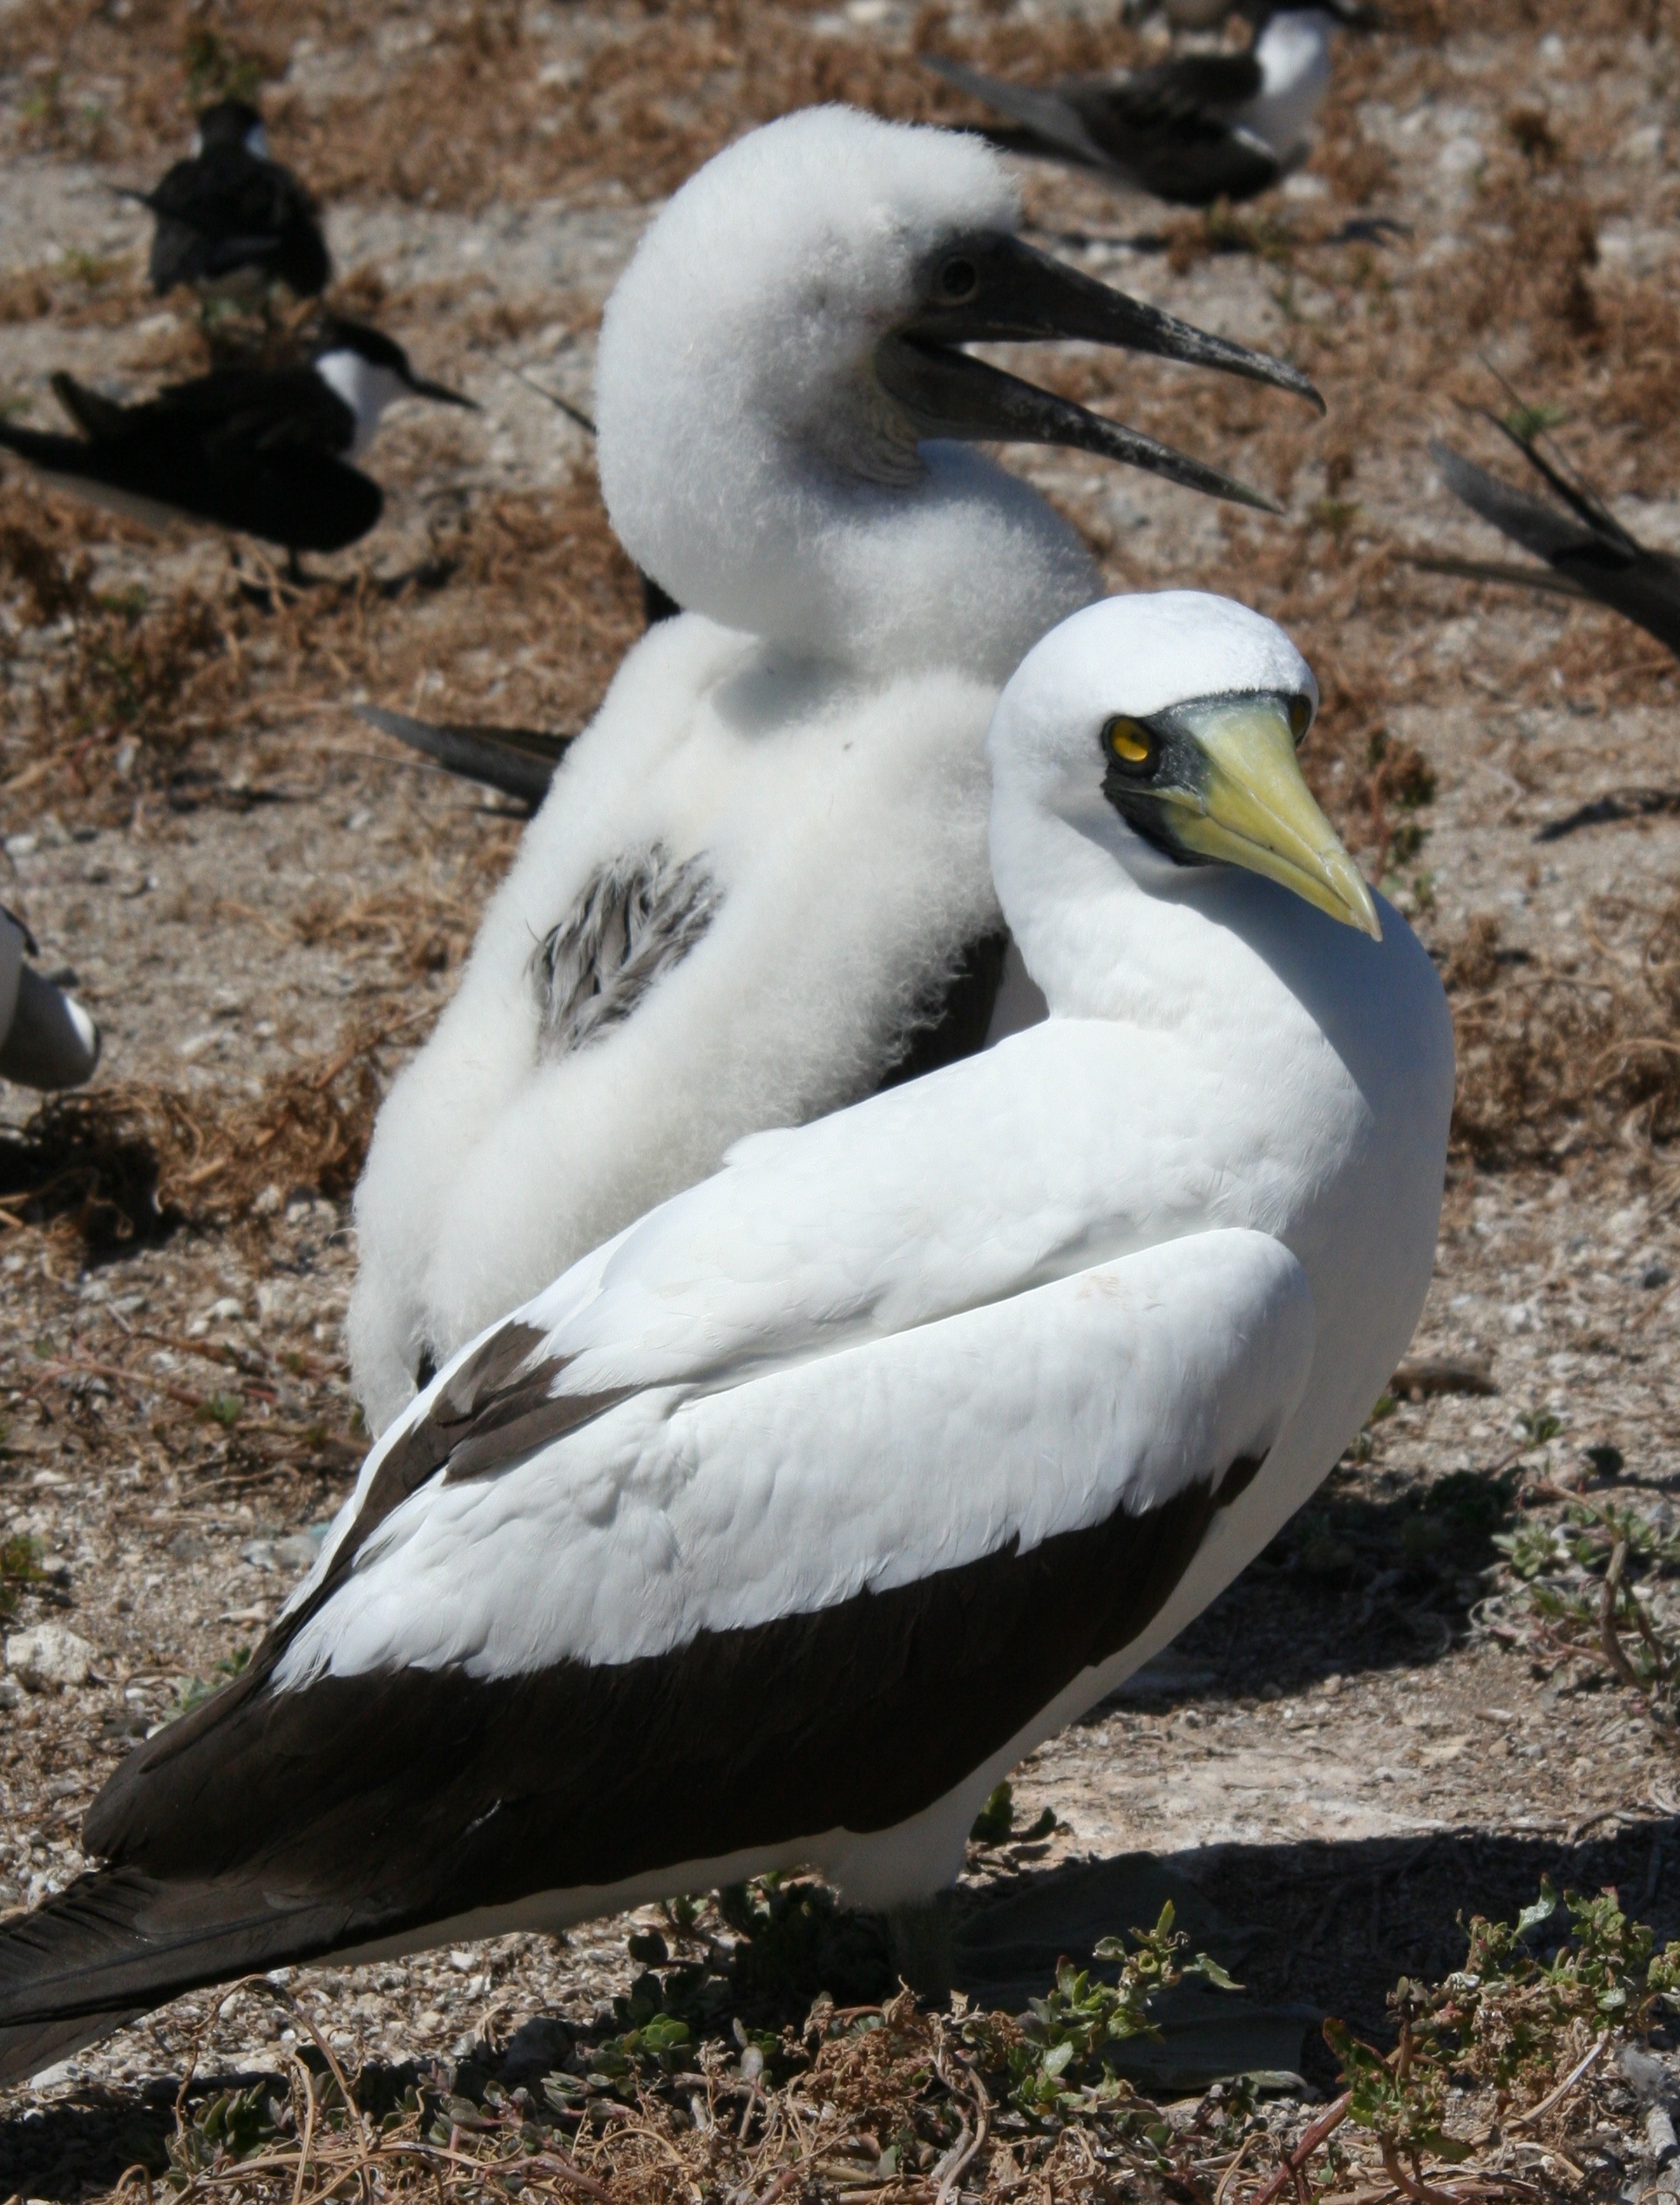
bird, wing, cute, seabird, female, wildlife, beak, fowl, fauna, birds, seabirds, vertebrate, waterfowl, chick, adult, booby, gannet, suliformes, masked boobies